Jammerbugt Municipality

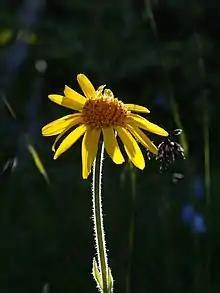
Wolf's bane, a rare plant in Denmark, can be found in the Fosdal Plantation

In the northwestern corner of the municipality, bordering Thisted Municipality, is "Vester Thorup Dune Plantation" (Danish: "Vester Thorup Klitplantage"). In it is a small protected area. It's a chalk cliff with a unique flora known as "Valbjerg Sande".